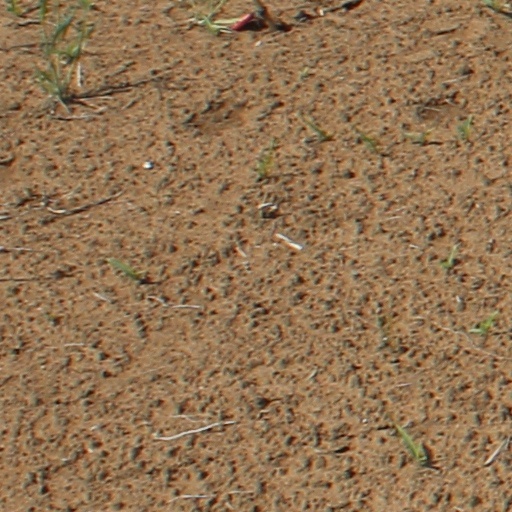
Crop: wheat